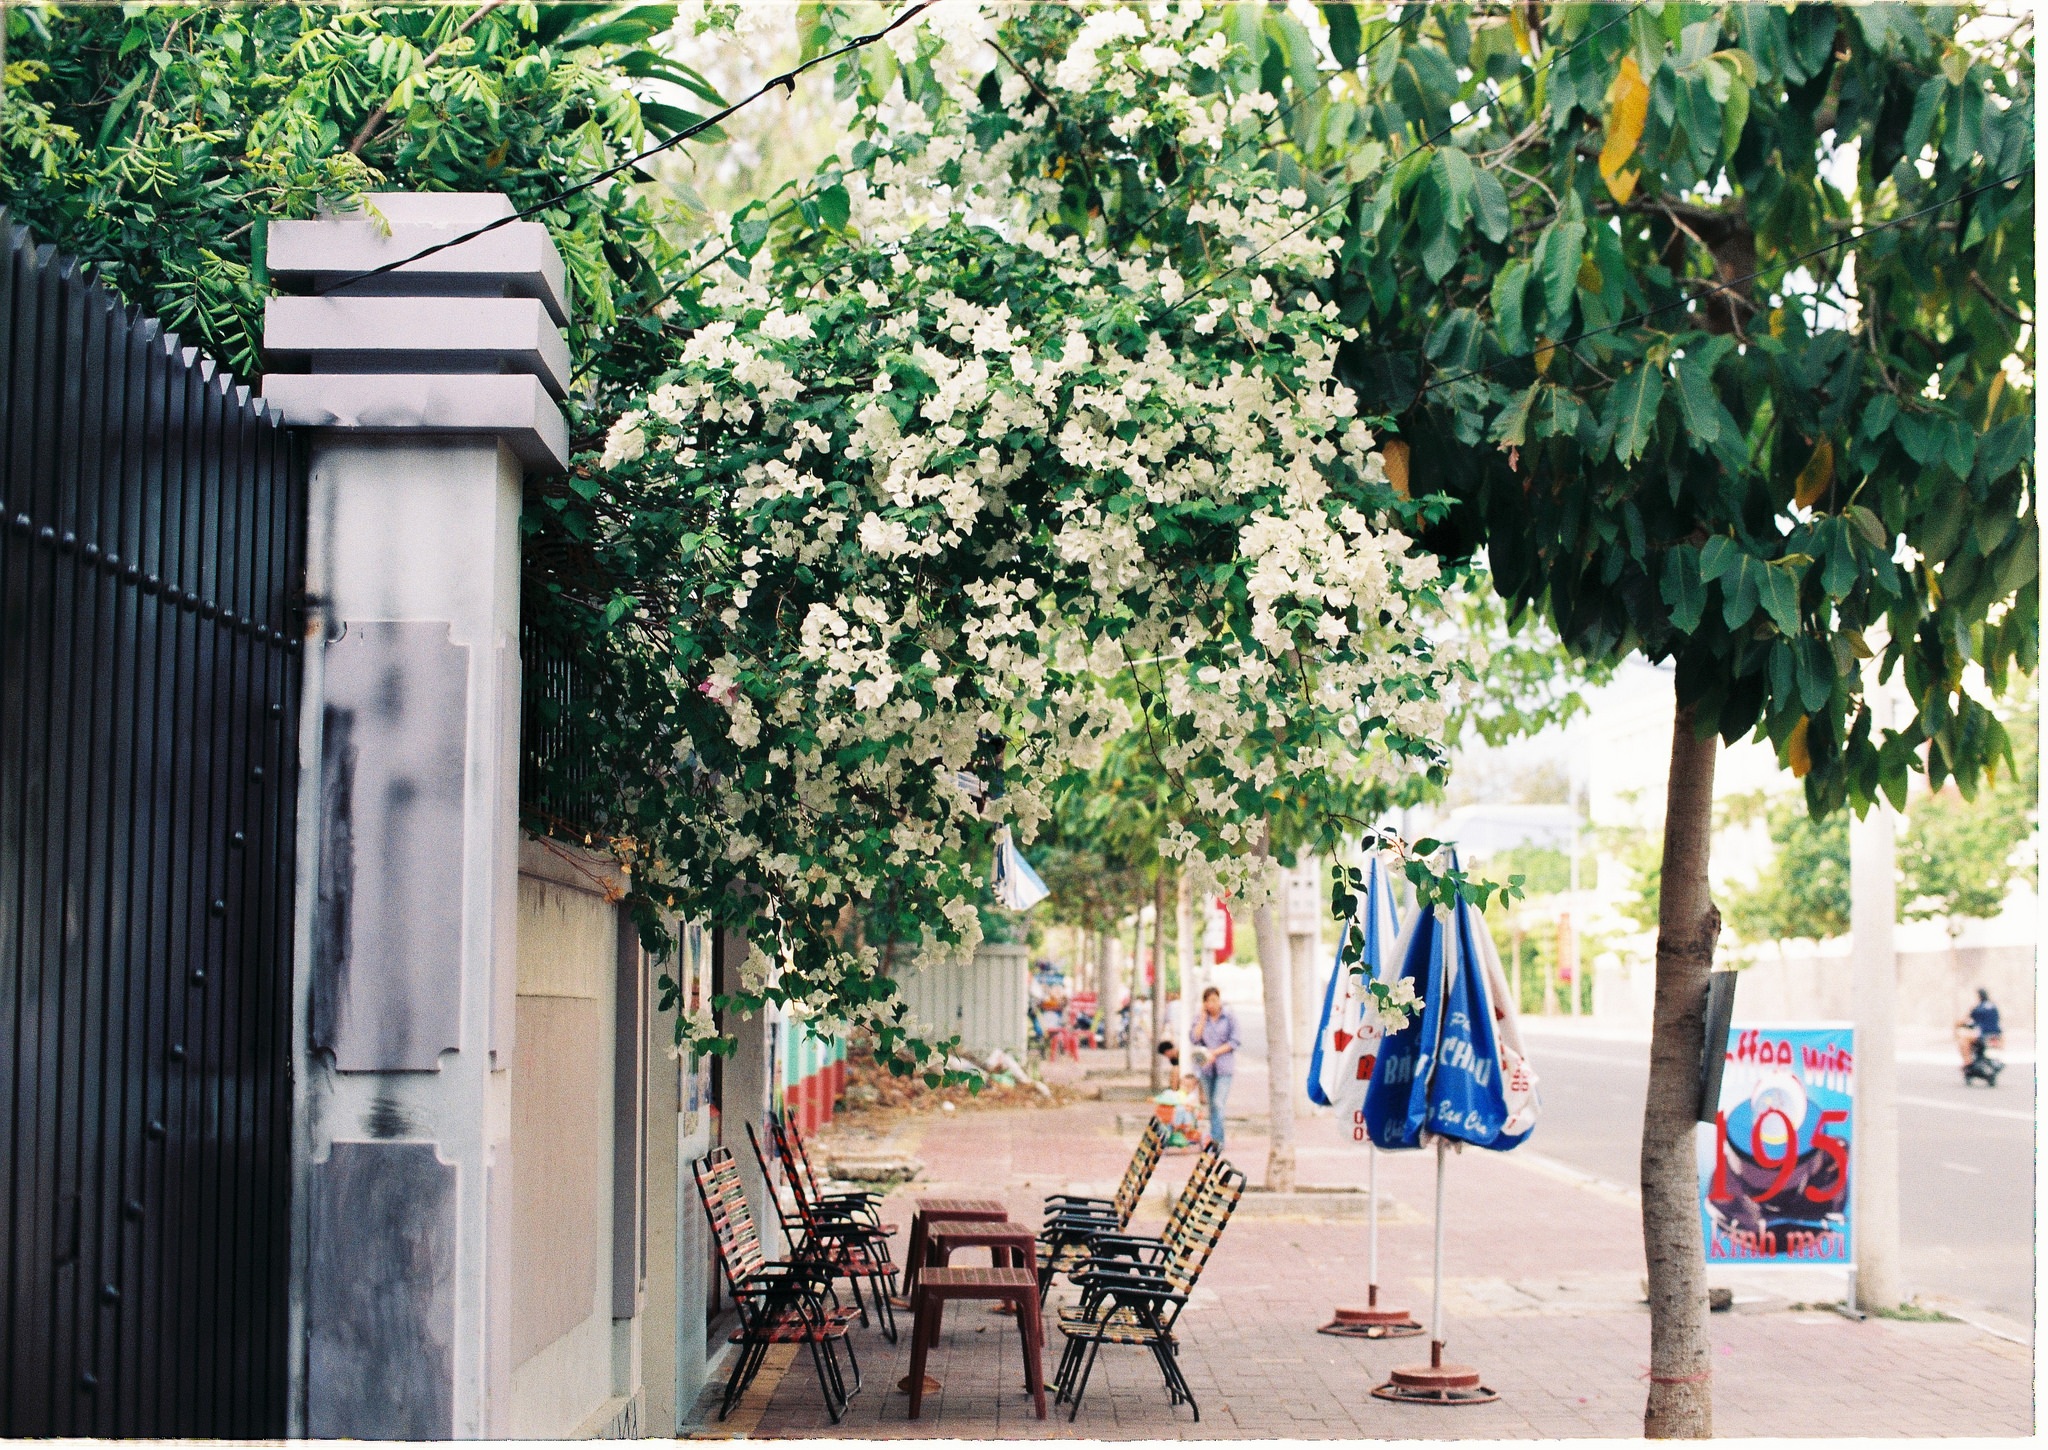
tree, cafe, coffee shop, street, flower, spring, vietnam, neighbourhood, street life